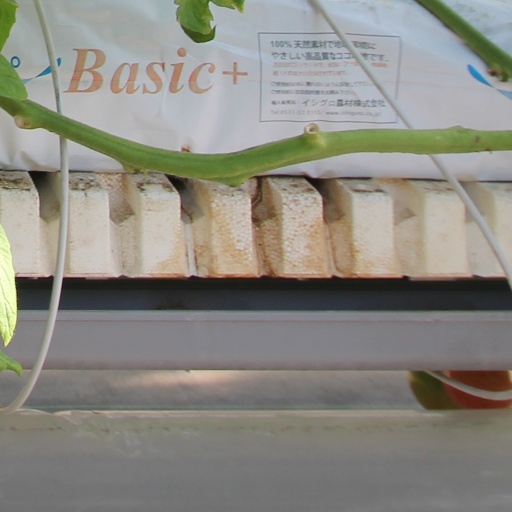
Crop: tomato